Croatian Spring

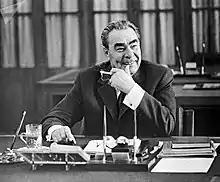
Photograph of Leonid Brezhnev seated at a desk, facing the camera

During a meeting of the SKJ leadership at the Brijuni Islands on 28–30 April 1971, Tito received a telephone call from Soviet leader Leonid Brezhnev. According to Tito, Brezhnev offered help to resolve the political crisis in Yugoslavia, and Tito declined. The offer was likened by the SKH and by Tito to Brezhnev's call to the First Secretary of the Communist Party of Czechoslovakia Alexander Dubček in 1968 ahead of the Warsaw Pact invasion of Czechoslovakia—as being a threat of imminent Warsaw Pact invasion. Some members of the SKH Central Committee suggested that Tito invented it to strengthen his position, but the First Deputy Premier of the Soviet Union Dmitry Polyansky confirmed the conversation took place.